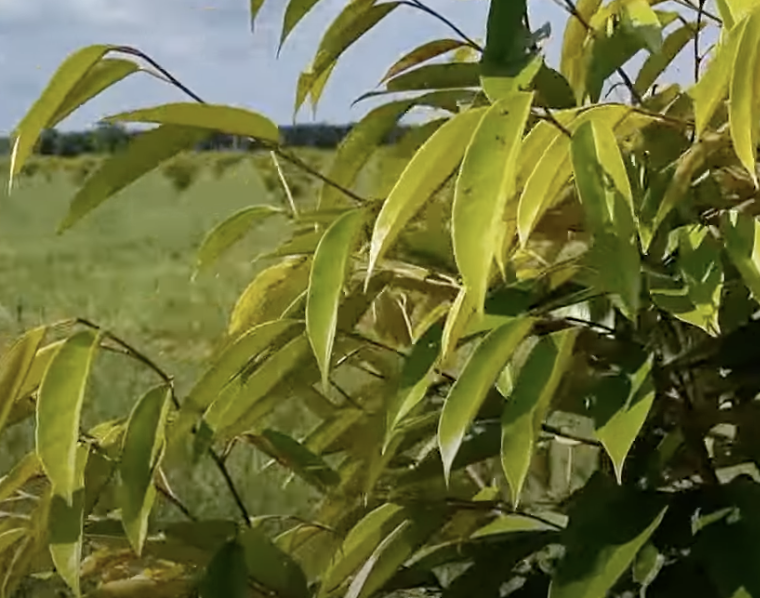
Label: yellow_leaf